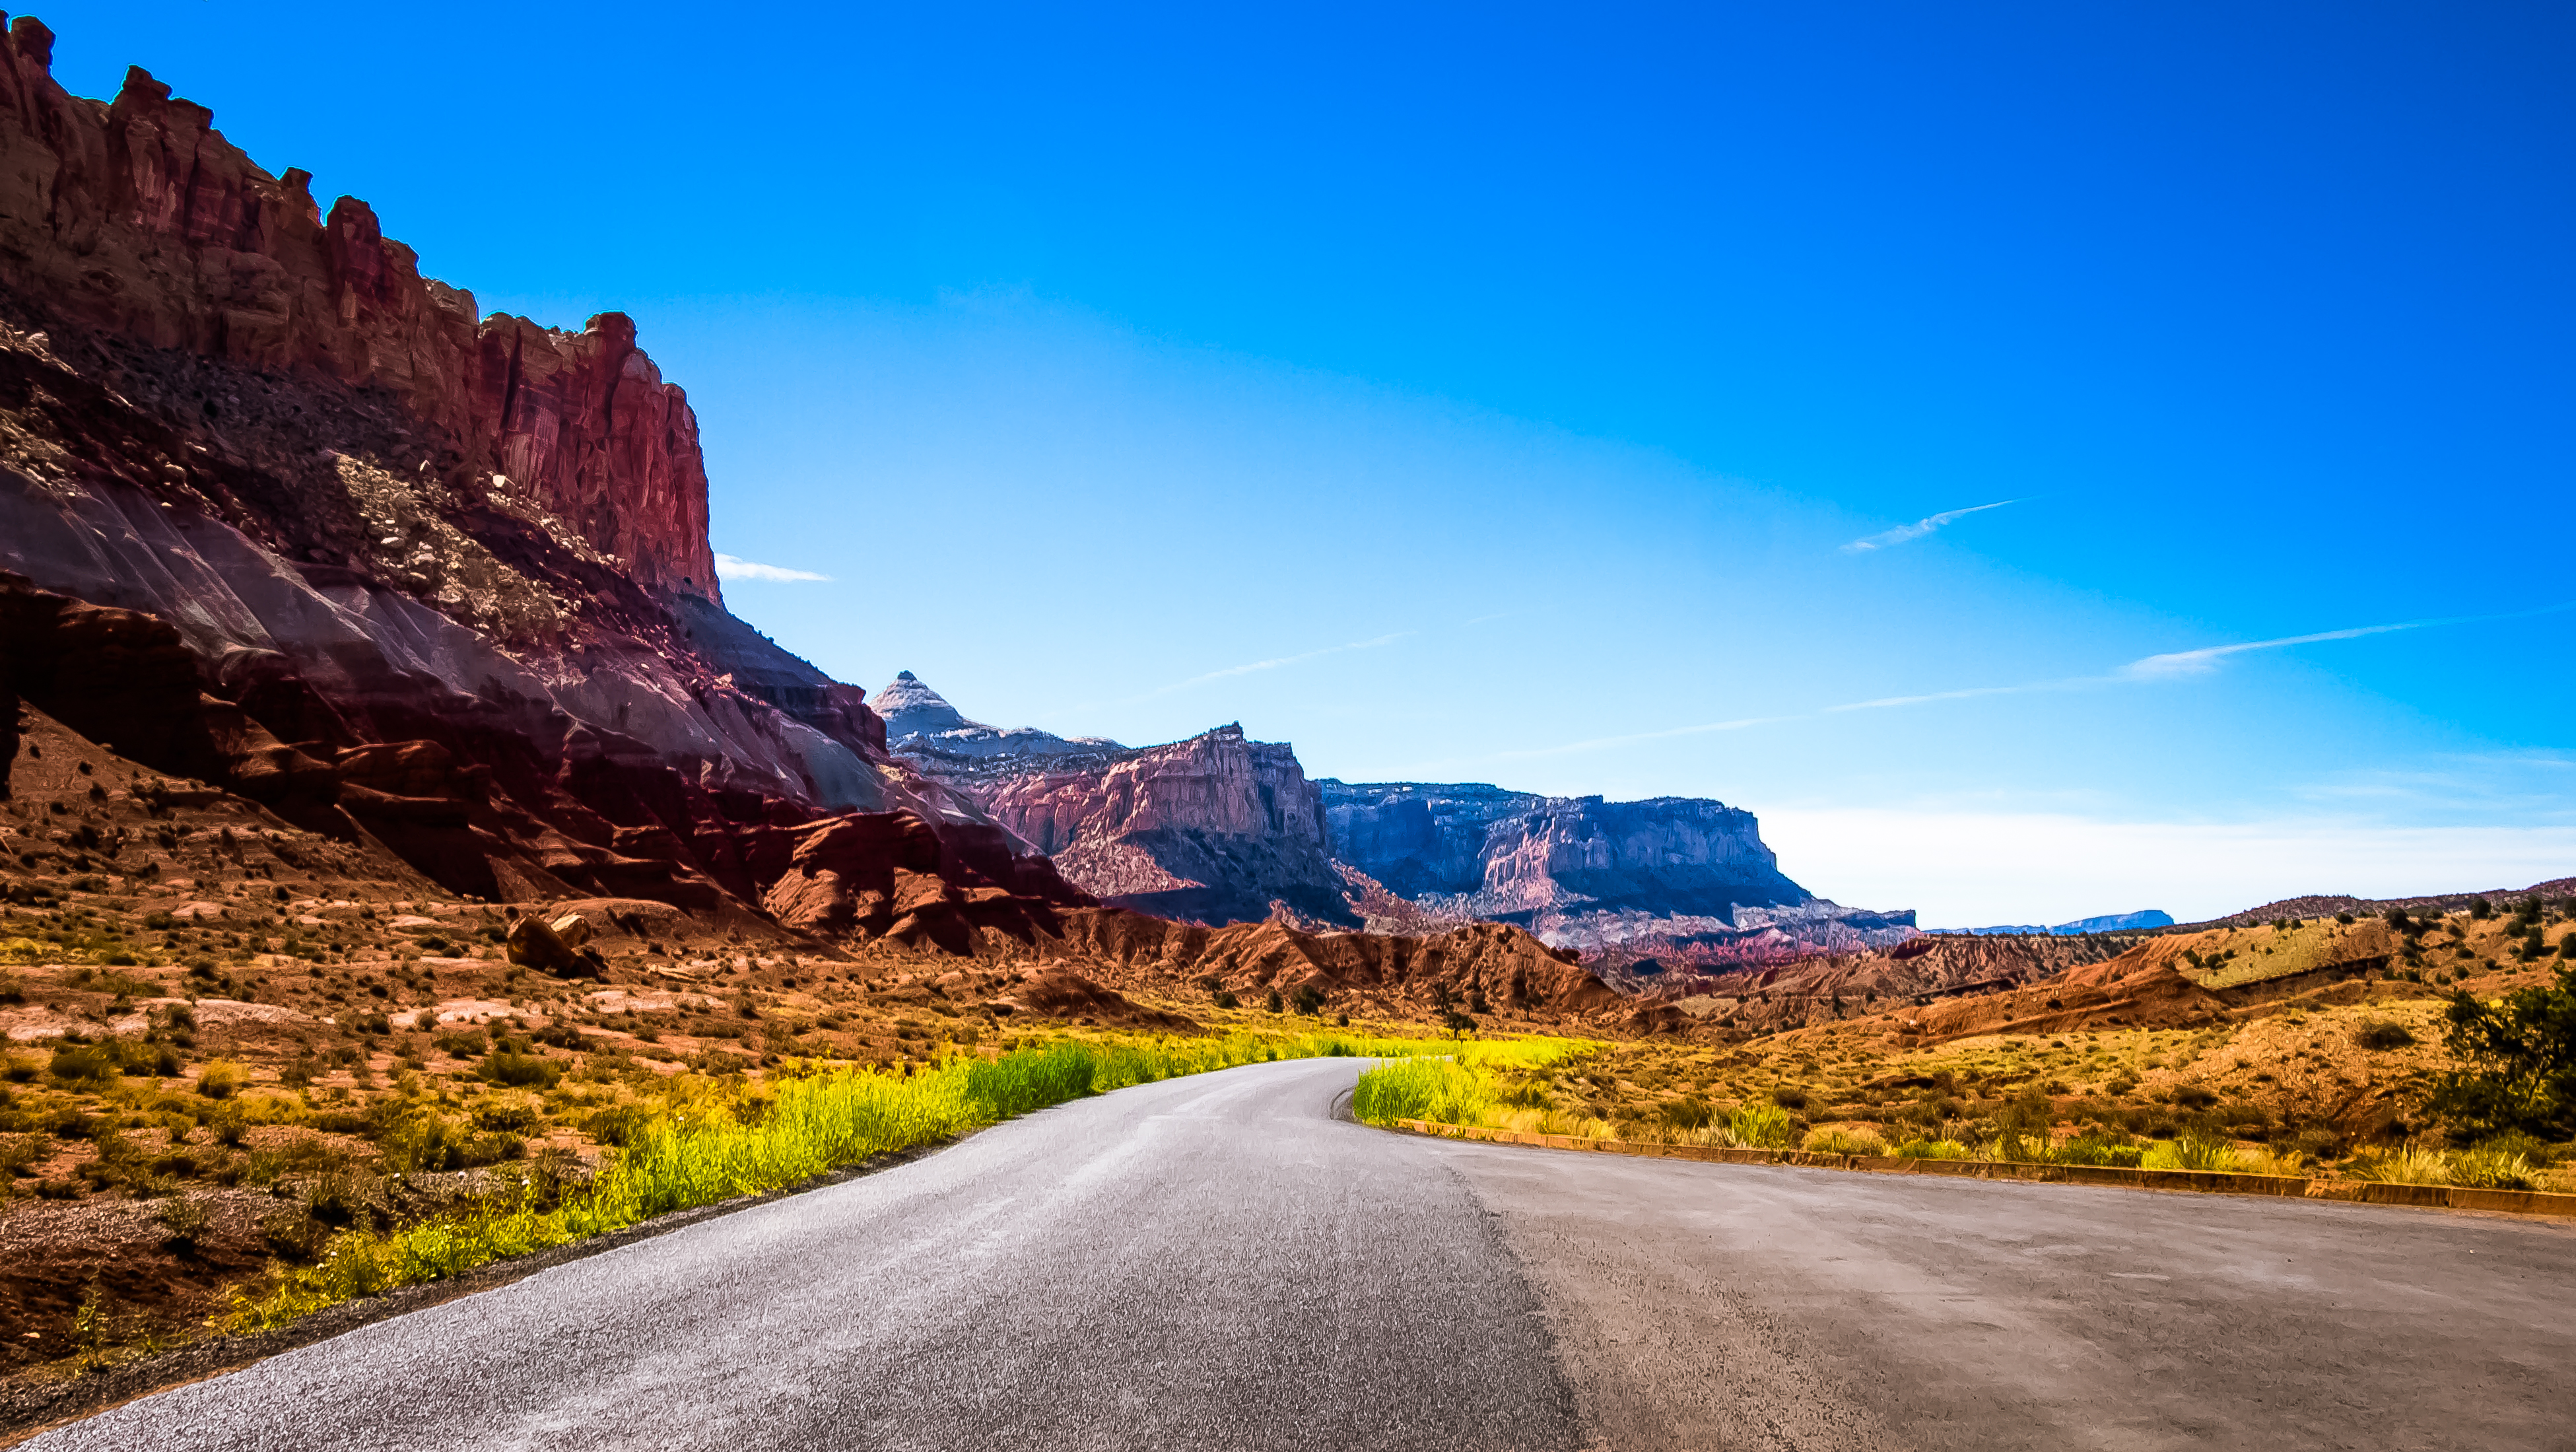
landscape, water, nature, outdoor, rock, horizon, wilderness, mountain, sky, road, morning, hill, desert, adventure, valley, mountain range, monument, travel, dusk, red, scenic, drive, autumn, park, blue, point, trip, route, terrain, ridge, world, reef, road trip, national, family, west, creativecommons, american, infrastructure, utah, plateau, western, fold, capitol, pocket, westworld, vanishing, landform, mountain pass, geographical feature, mountainous landforms